I-4/Selmon Expressway Connector

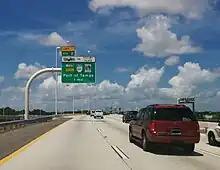
Approaching the Crosstown exit on westbound I-4

To minimize dangerous weaving patterns and major bottlenecks, traffic utilizing the I-4/Selmon Expressway Connector between I-4 and eastbound Selmon Expressway to/from Brandon is physically separated from traffic utilizing the connector to get to/from Downtown Tampa via I-4 westbound. The entire tollway is elevated.